B. G. Kolse Patil

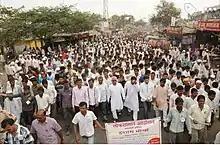
An agitation march of landless and small farmers in Maharashtra, led by B. G. Kolse-Patil

Besides popular movements, he has been part of fact-finding teams which have investigated several matters of civil rights and social justice, such as: